Checheng

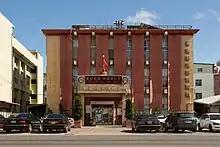
Checheng Township Office

Checheng Township is a rural township in Pingtung County, Taiwan.